Nasik Caves

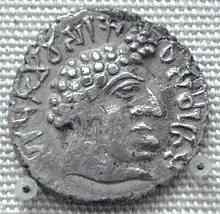
Cave No.3 was completed and dedicated to the Samgha during the reign of Satavahana king Vasishthiputra Pulumavi (130–159 CE).

Cave No.3 at Nasik is one of the most important caves, and the largest, of the Pandavleni caves complex. It was built and dedicated to the Samgha in the 2nd century CE by Queen Gotami Balasiri, mother of deceased Satavahana king Gautamiputra Satakarni, and contains numerous important inscriptions.